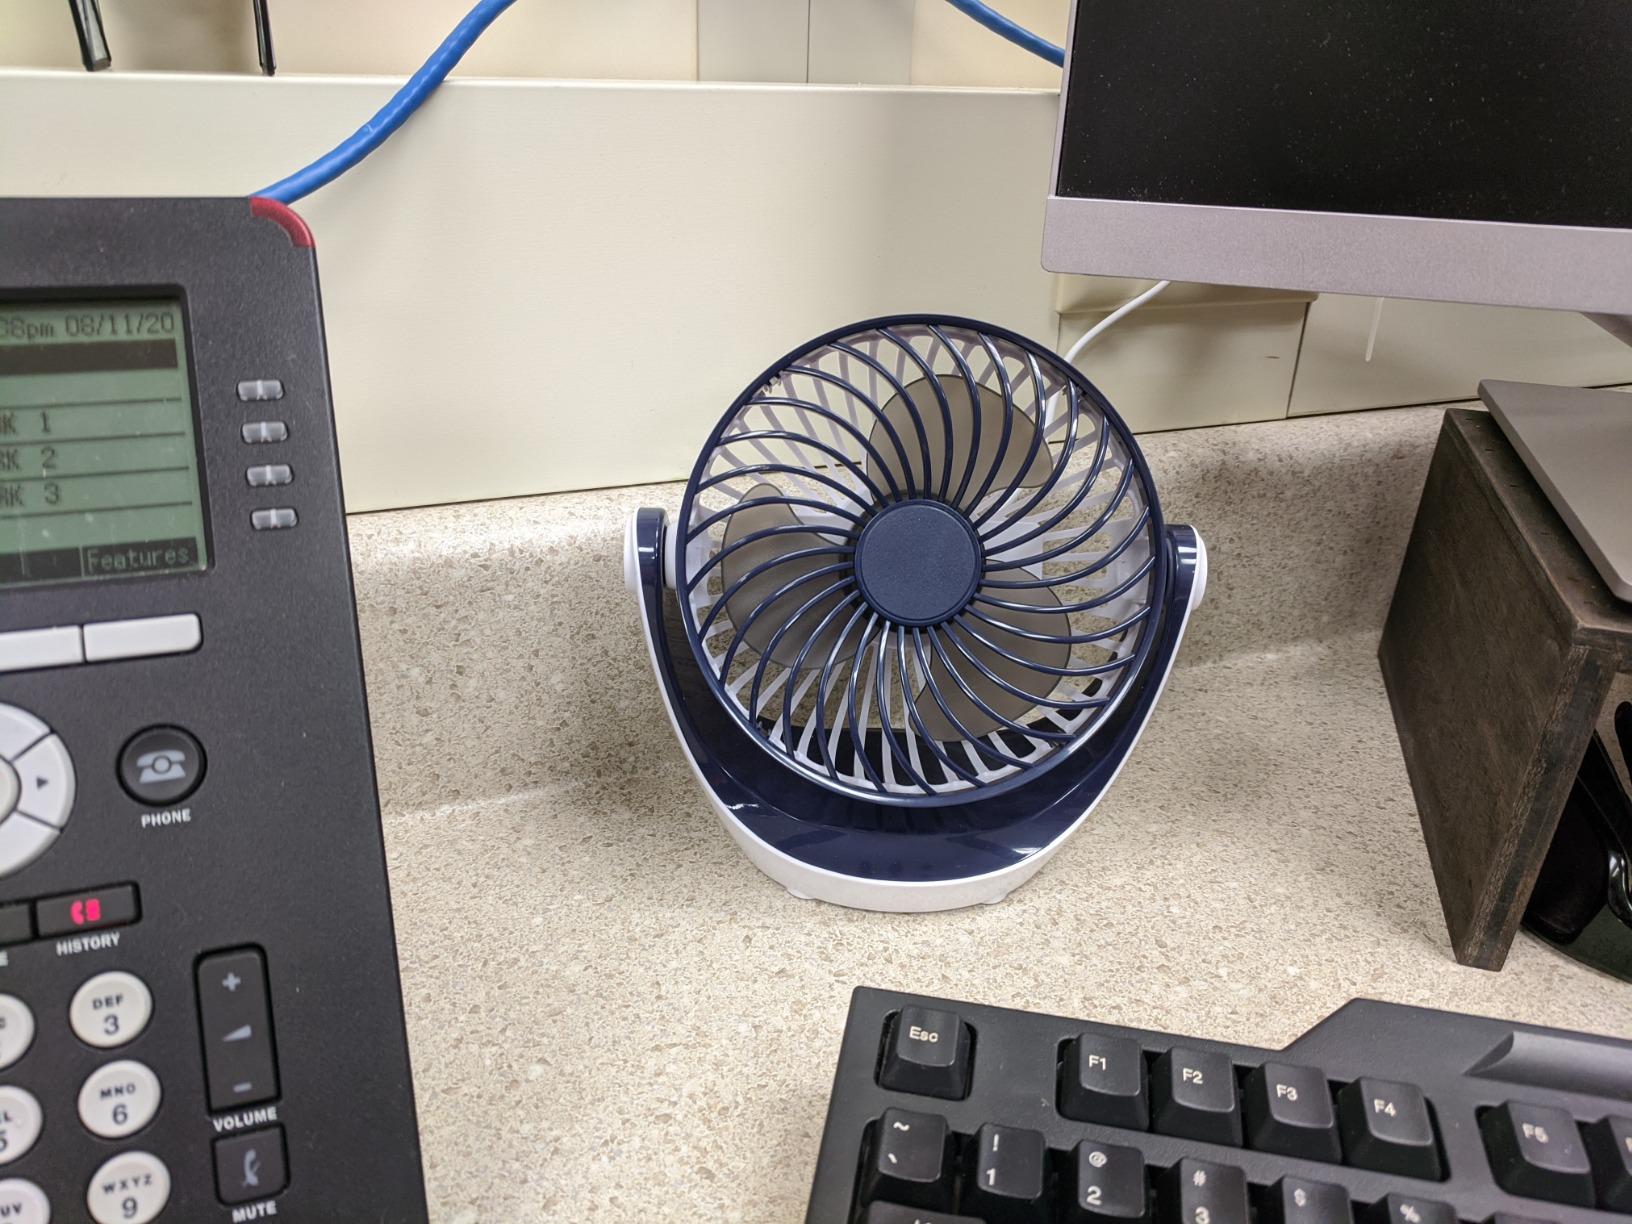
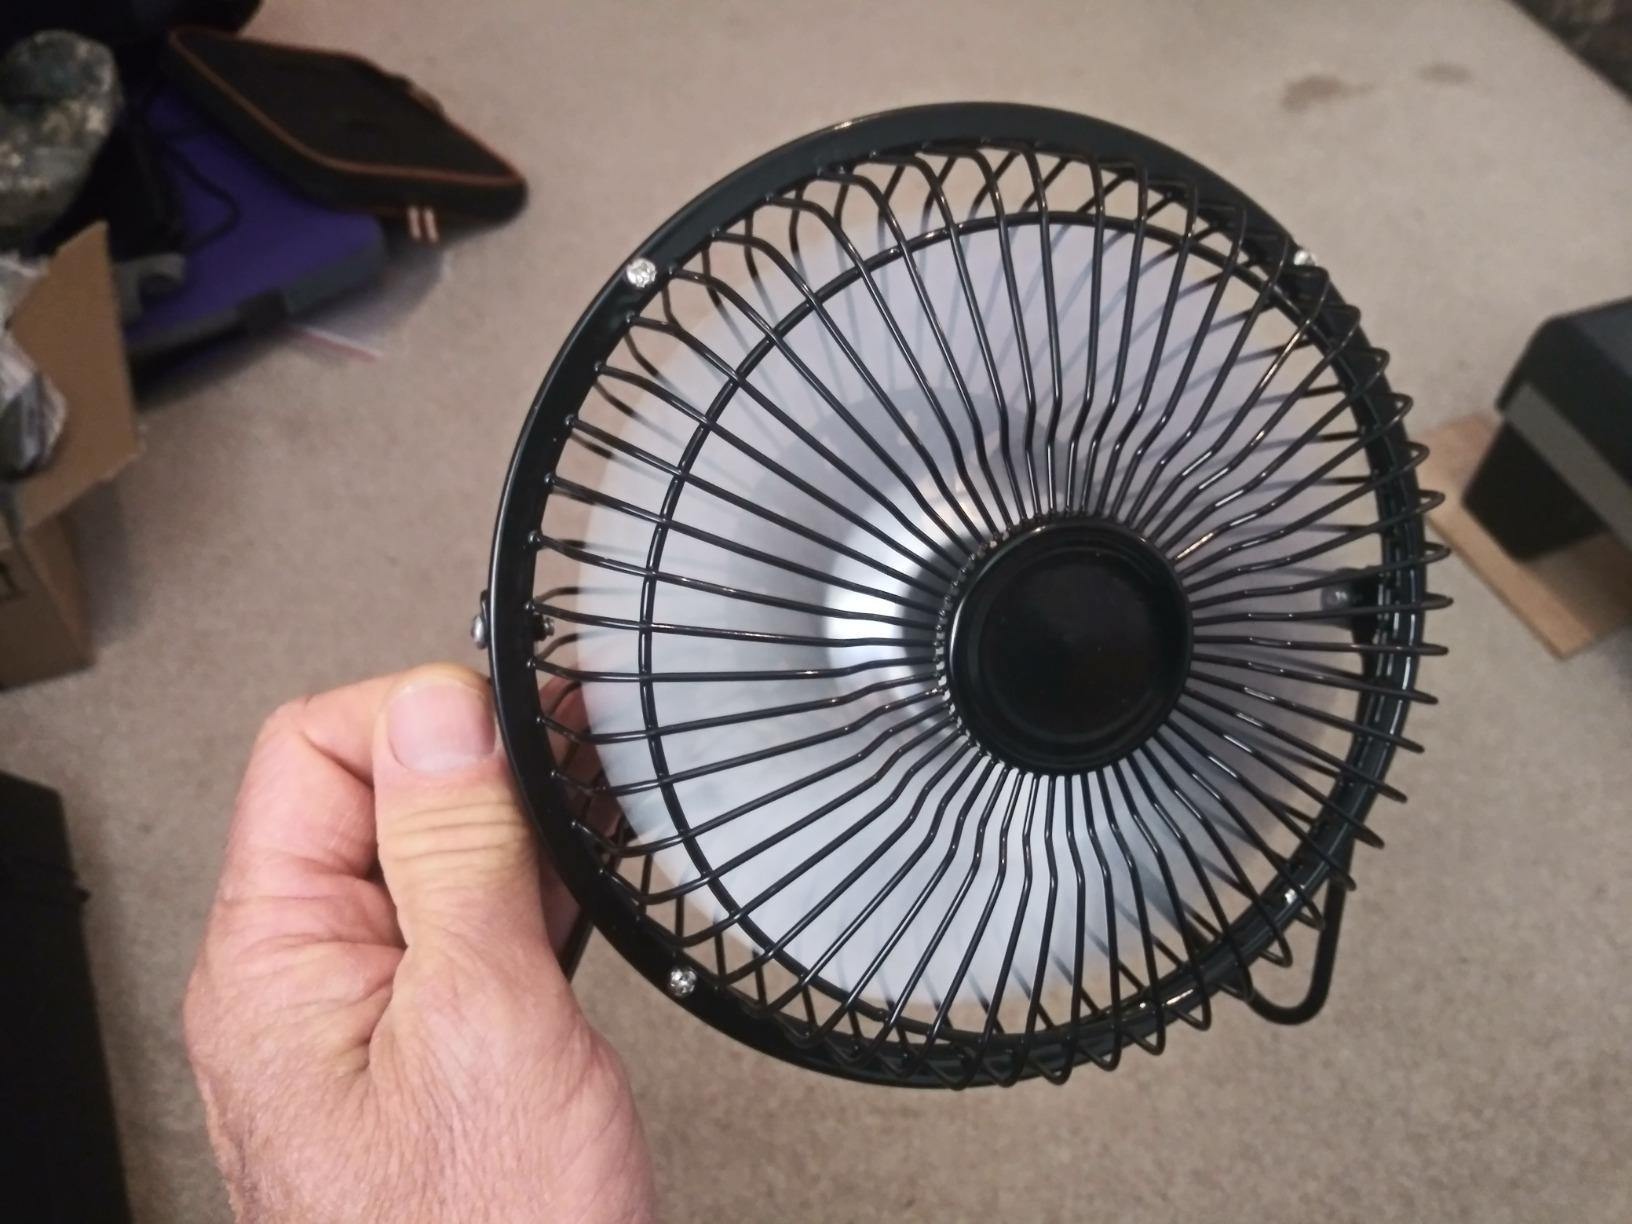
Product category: fan
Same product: no